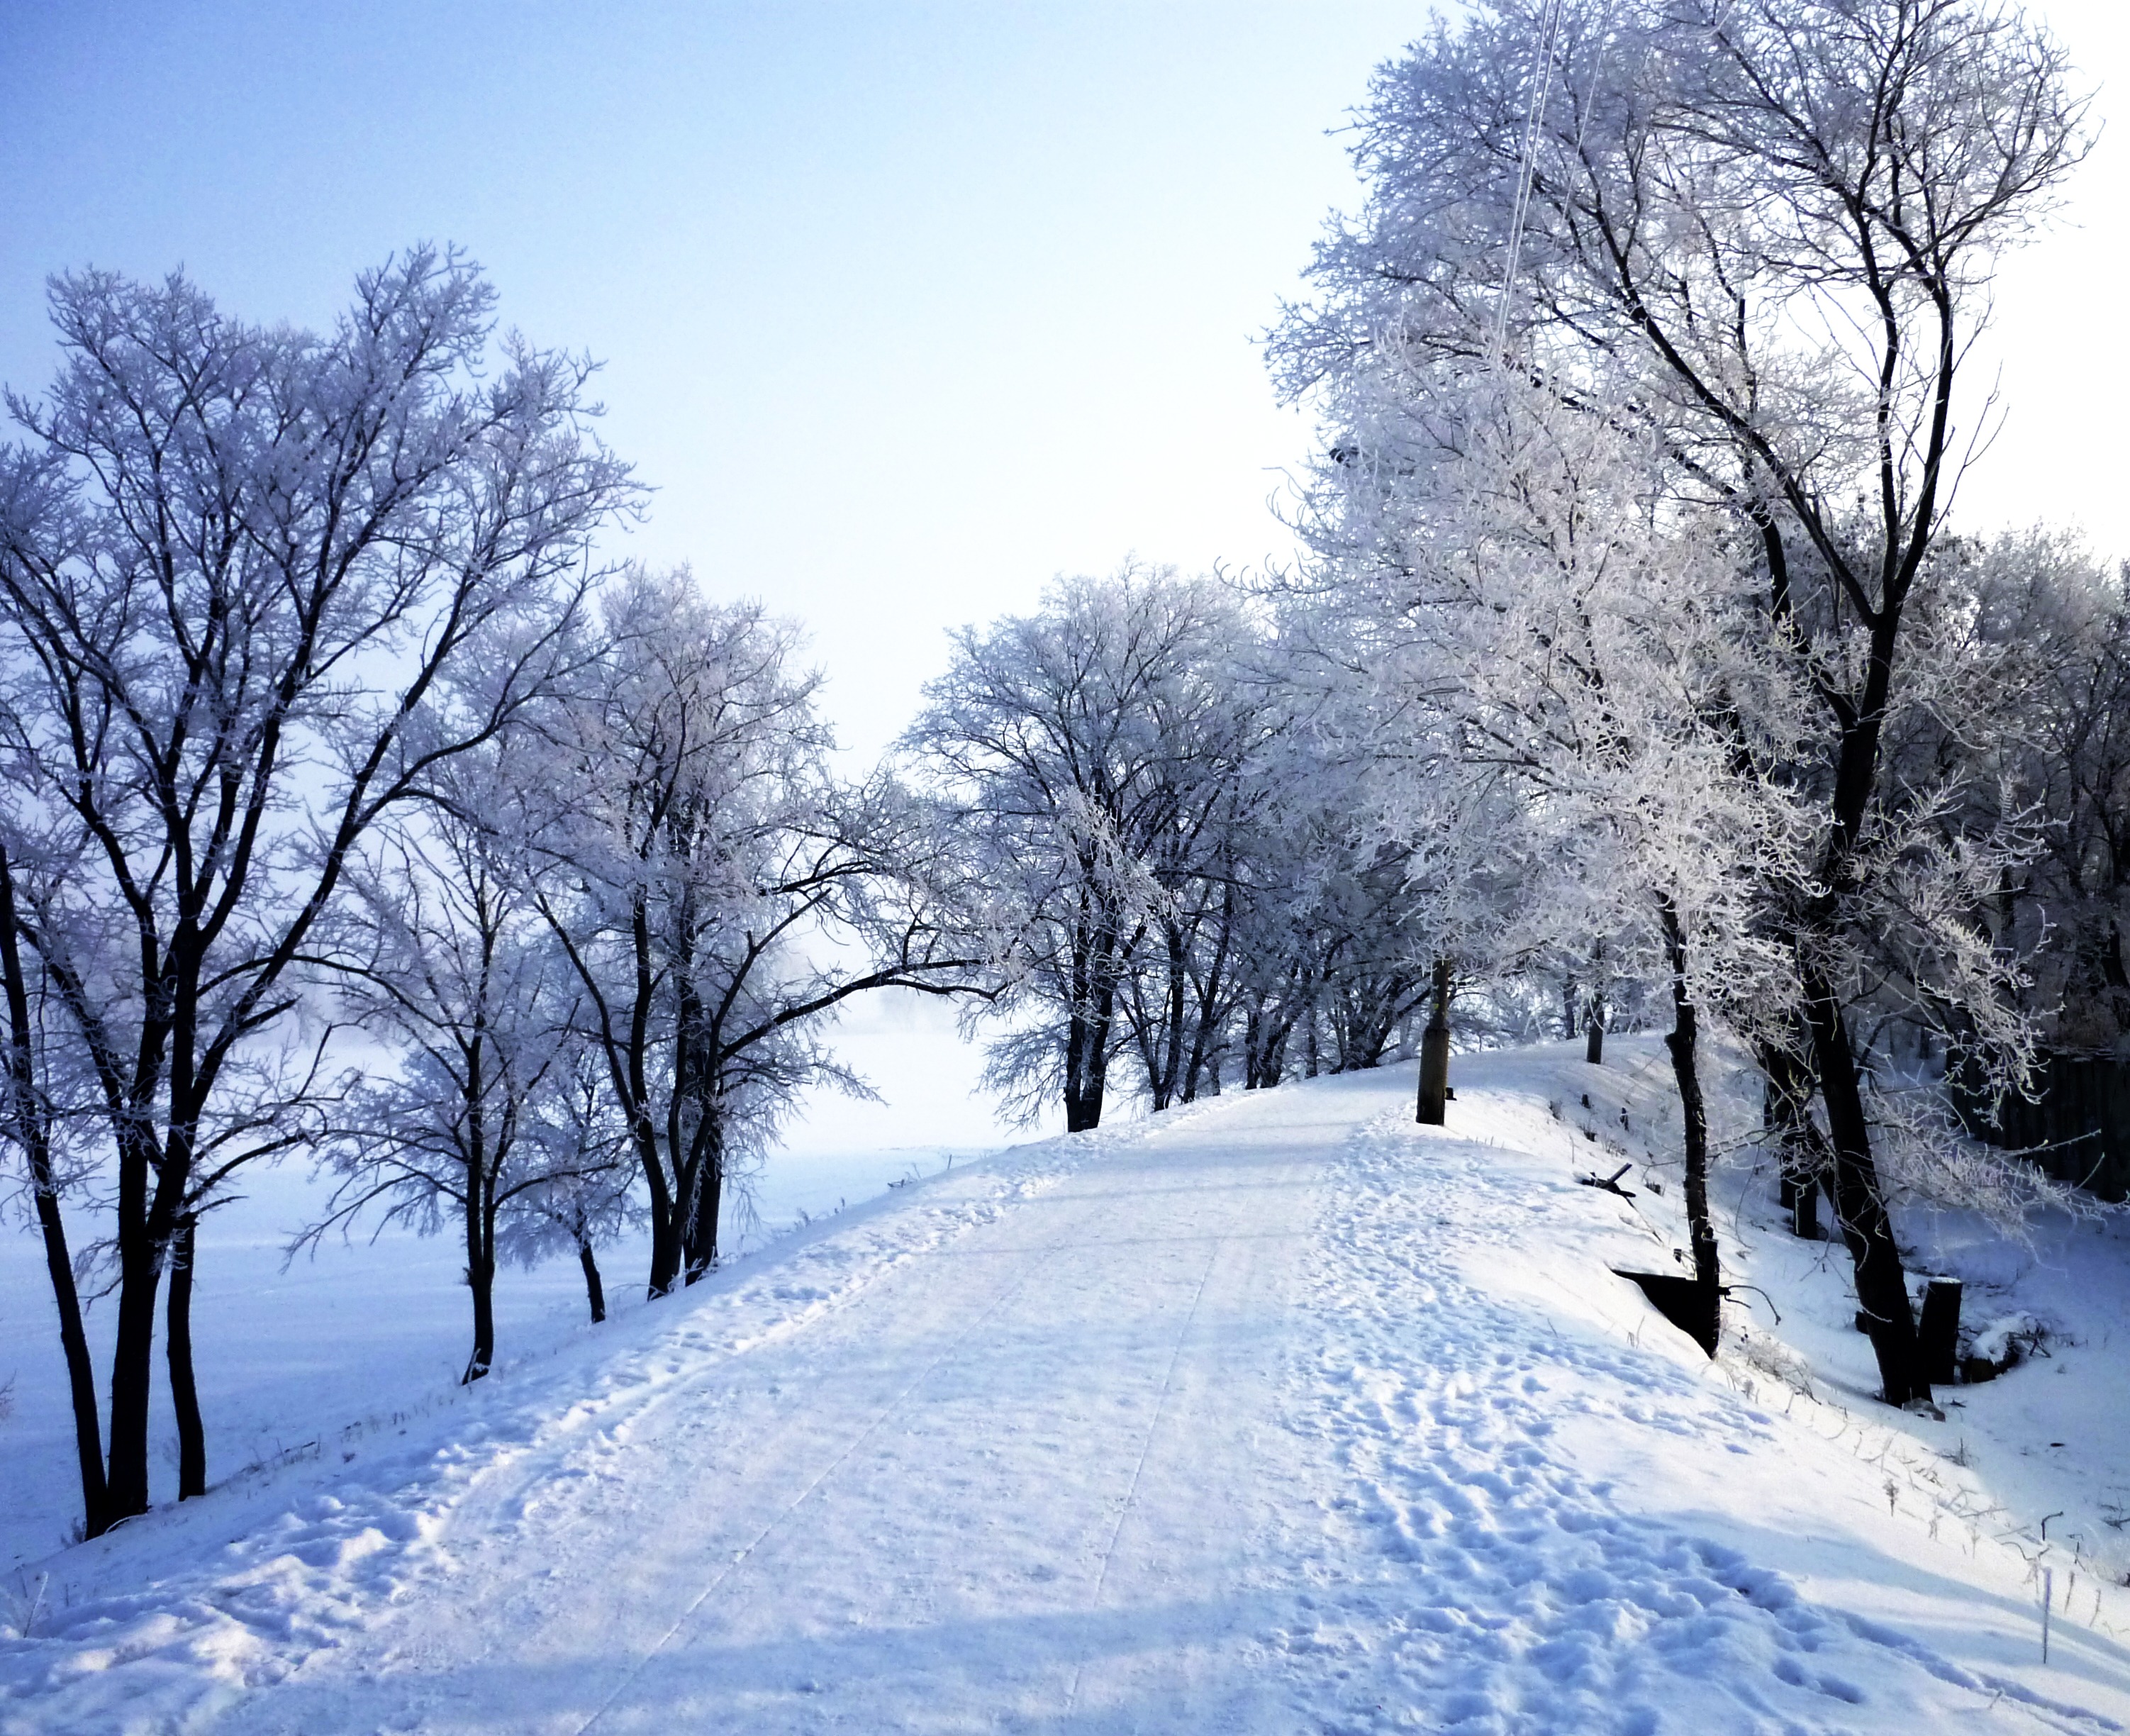
landscape, tree, nature, snow, winter, frost, weather, season, trees, blizzard, freezing